Salvador Alvarado

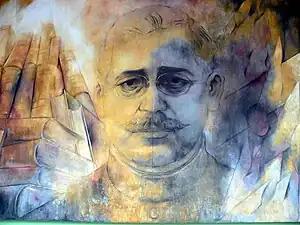
Mural by Fernando Castro Pacheco: Salvador Alvarado, Governor of Yucatán 1915–1918, at the Palacio de Gobierno, Mérida, Mexico

Alvarado claimed that he had passed over 1,000 decrees during his three-year tenure as governor. One of his first acts reformed what was known as the "Five Sisters" – labor, land, property title registration, state treasury and municipal governance. In addition to freeing the Maya from debt servitude, he created Agrarian Committees in each municipality to oversee land and farm worker issues. Alvarado also established the "agente de propaganda," a proto-ombudsman position, who was responsible for reporting abuses against common people by the landed class and merchants or violations of law. These local "agents," like Felipe Carrillo Puerto, a later Yucatán governor, spoke both Spanish and Maya and helped create a sense of local justice and access in even the most remote or smallest village.